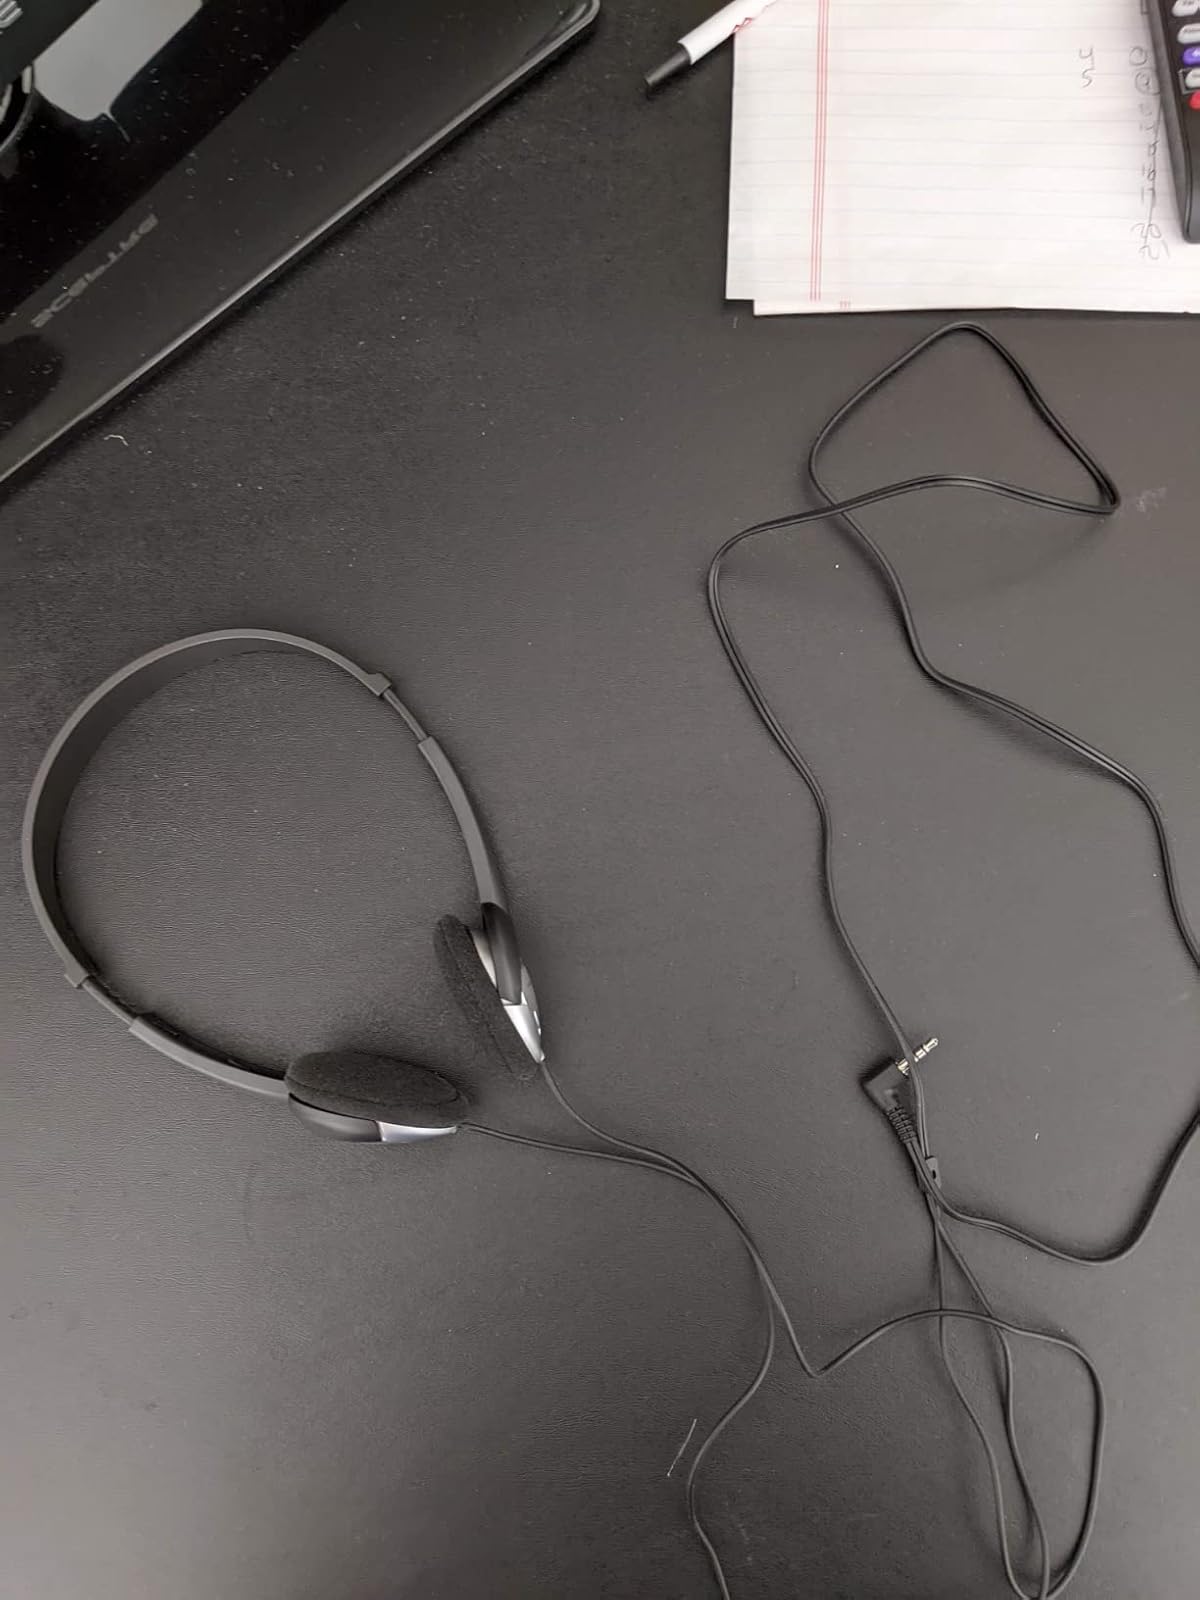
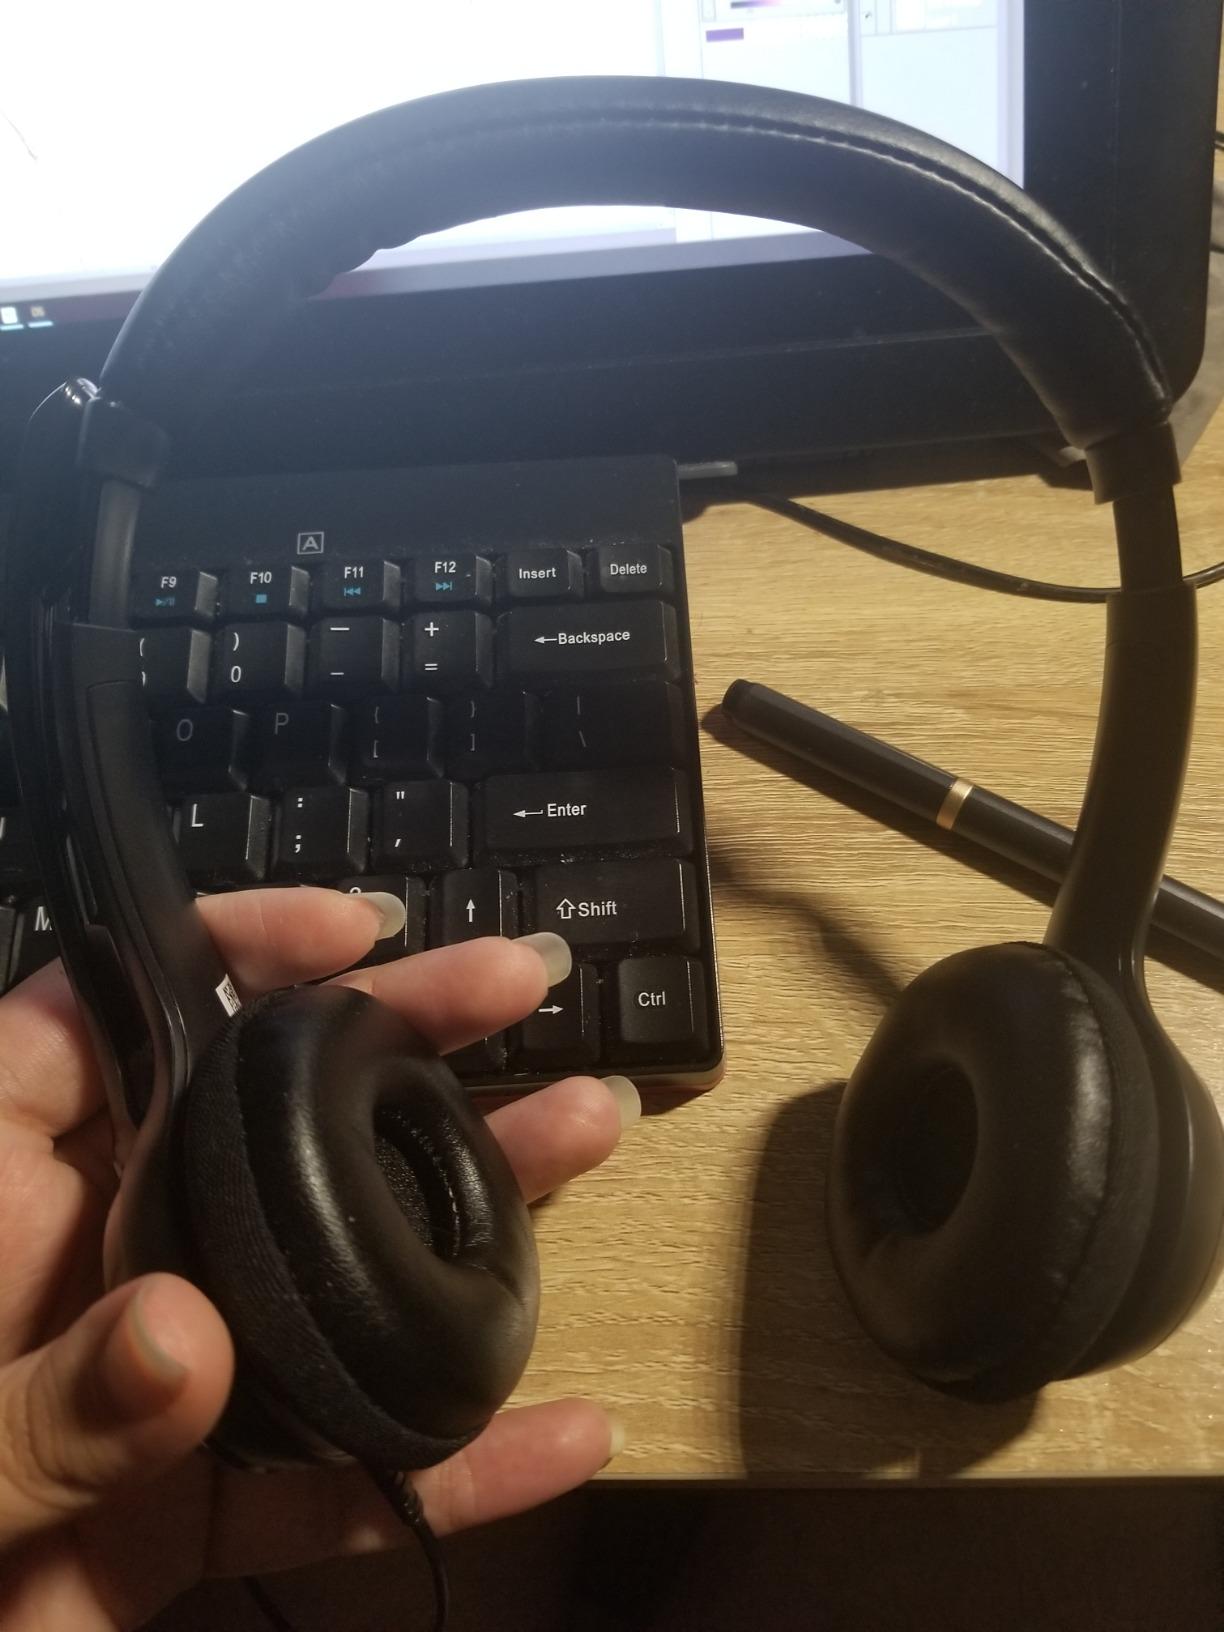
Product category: headphones
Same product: no